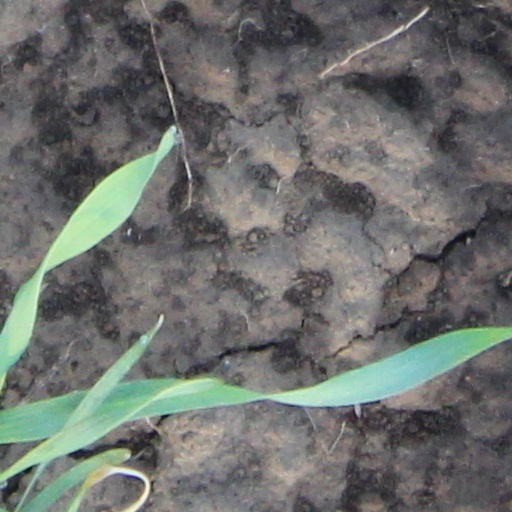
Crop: wheat